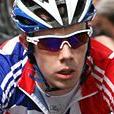
Age: 20